Mikołaj Hieronim Sieniawski

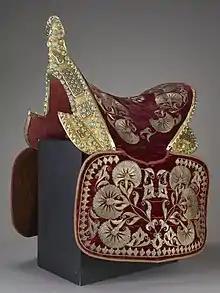
Ottoman saddle with shabrack according to tradition captured at Vienna in 1683 by the Mikołaj Hieronim Sieniawski, Czartoryski Museum

He was Grand Guardian of the Crown since 1666, Great Chorąży of the Crown since 1668, Court Marshall of the Crown since 1676, starost of Lwów since 1679, voivode of Volhynian Voivodship since 1679, Field Crown Hetman since the beginning of 1683 and starost of Radom, Rohatyn, and Piaseczno.